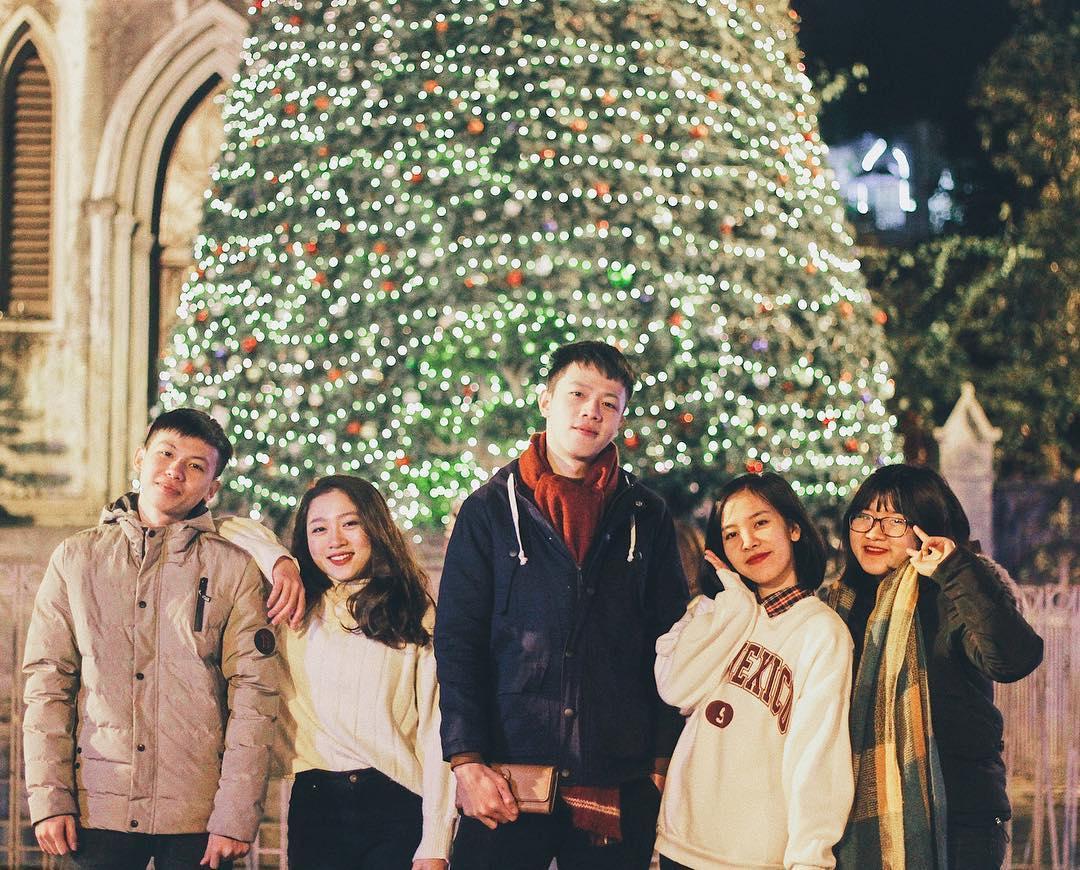
có hai bạn nam và ba bạn nữ đang chụp hình cùng nhau trước cây thông noel